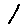
Label: 1